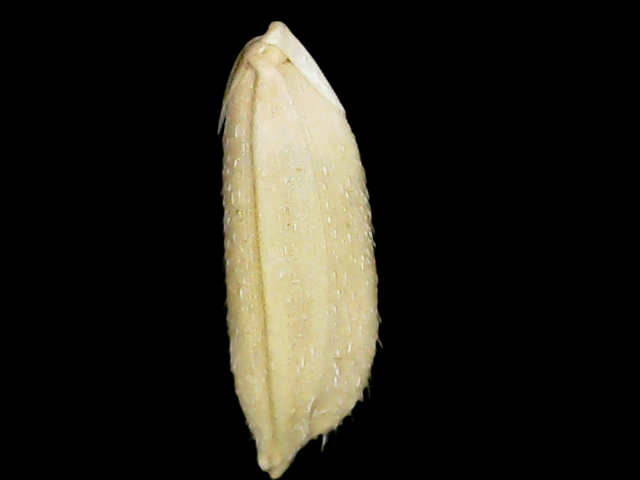
Rice variety: Bd30